Vert-Vert

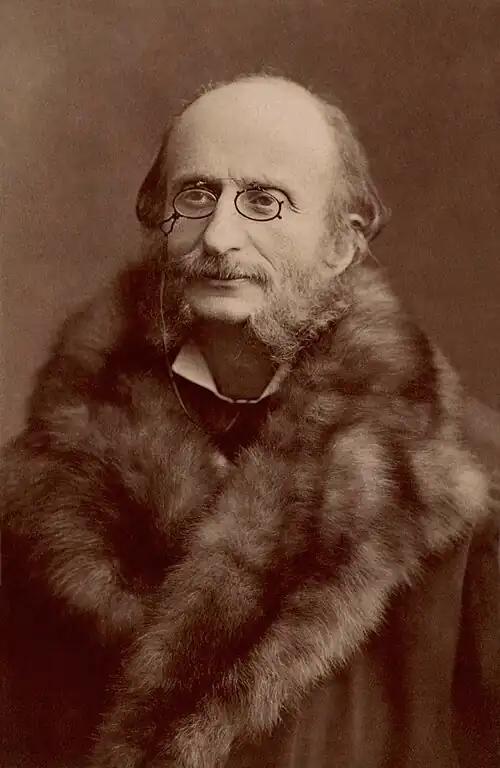
Jacques Offenbach by Nadar, c. 1860s

Vert-Vert is an opéra comique in three acts by Jacques Offenbach, with a libretto by Henri Meilhac and Charles Nuitter, first performed on 10 March 1869 at the Paris Opéra-Comique. Based on the 1734 poem « Vert-Vert ou les voyages du perroquet de la visitation de Nevers » by Jean-Baptiste Gresset, the opera found little success and has only been occasionally revived, although a complete studio recording was released in 2010.